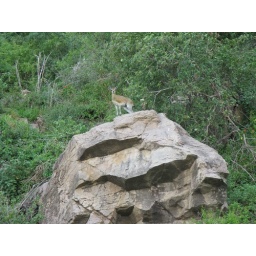
A Klipspringer - a small, jumping antelope very agile on rocks - near Lake Manyara Tree Lodge